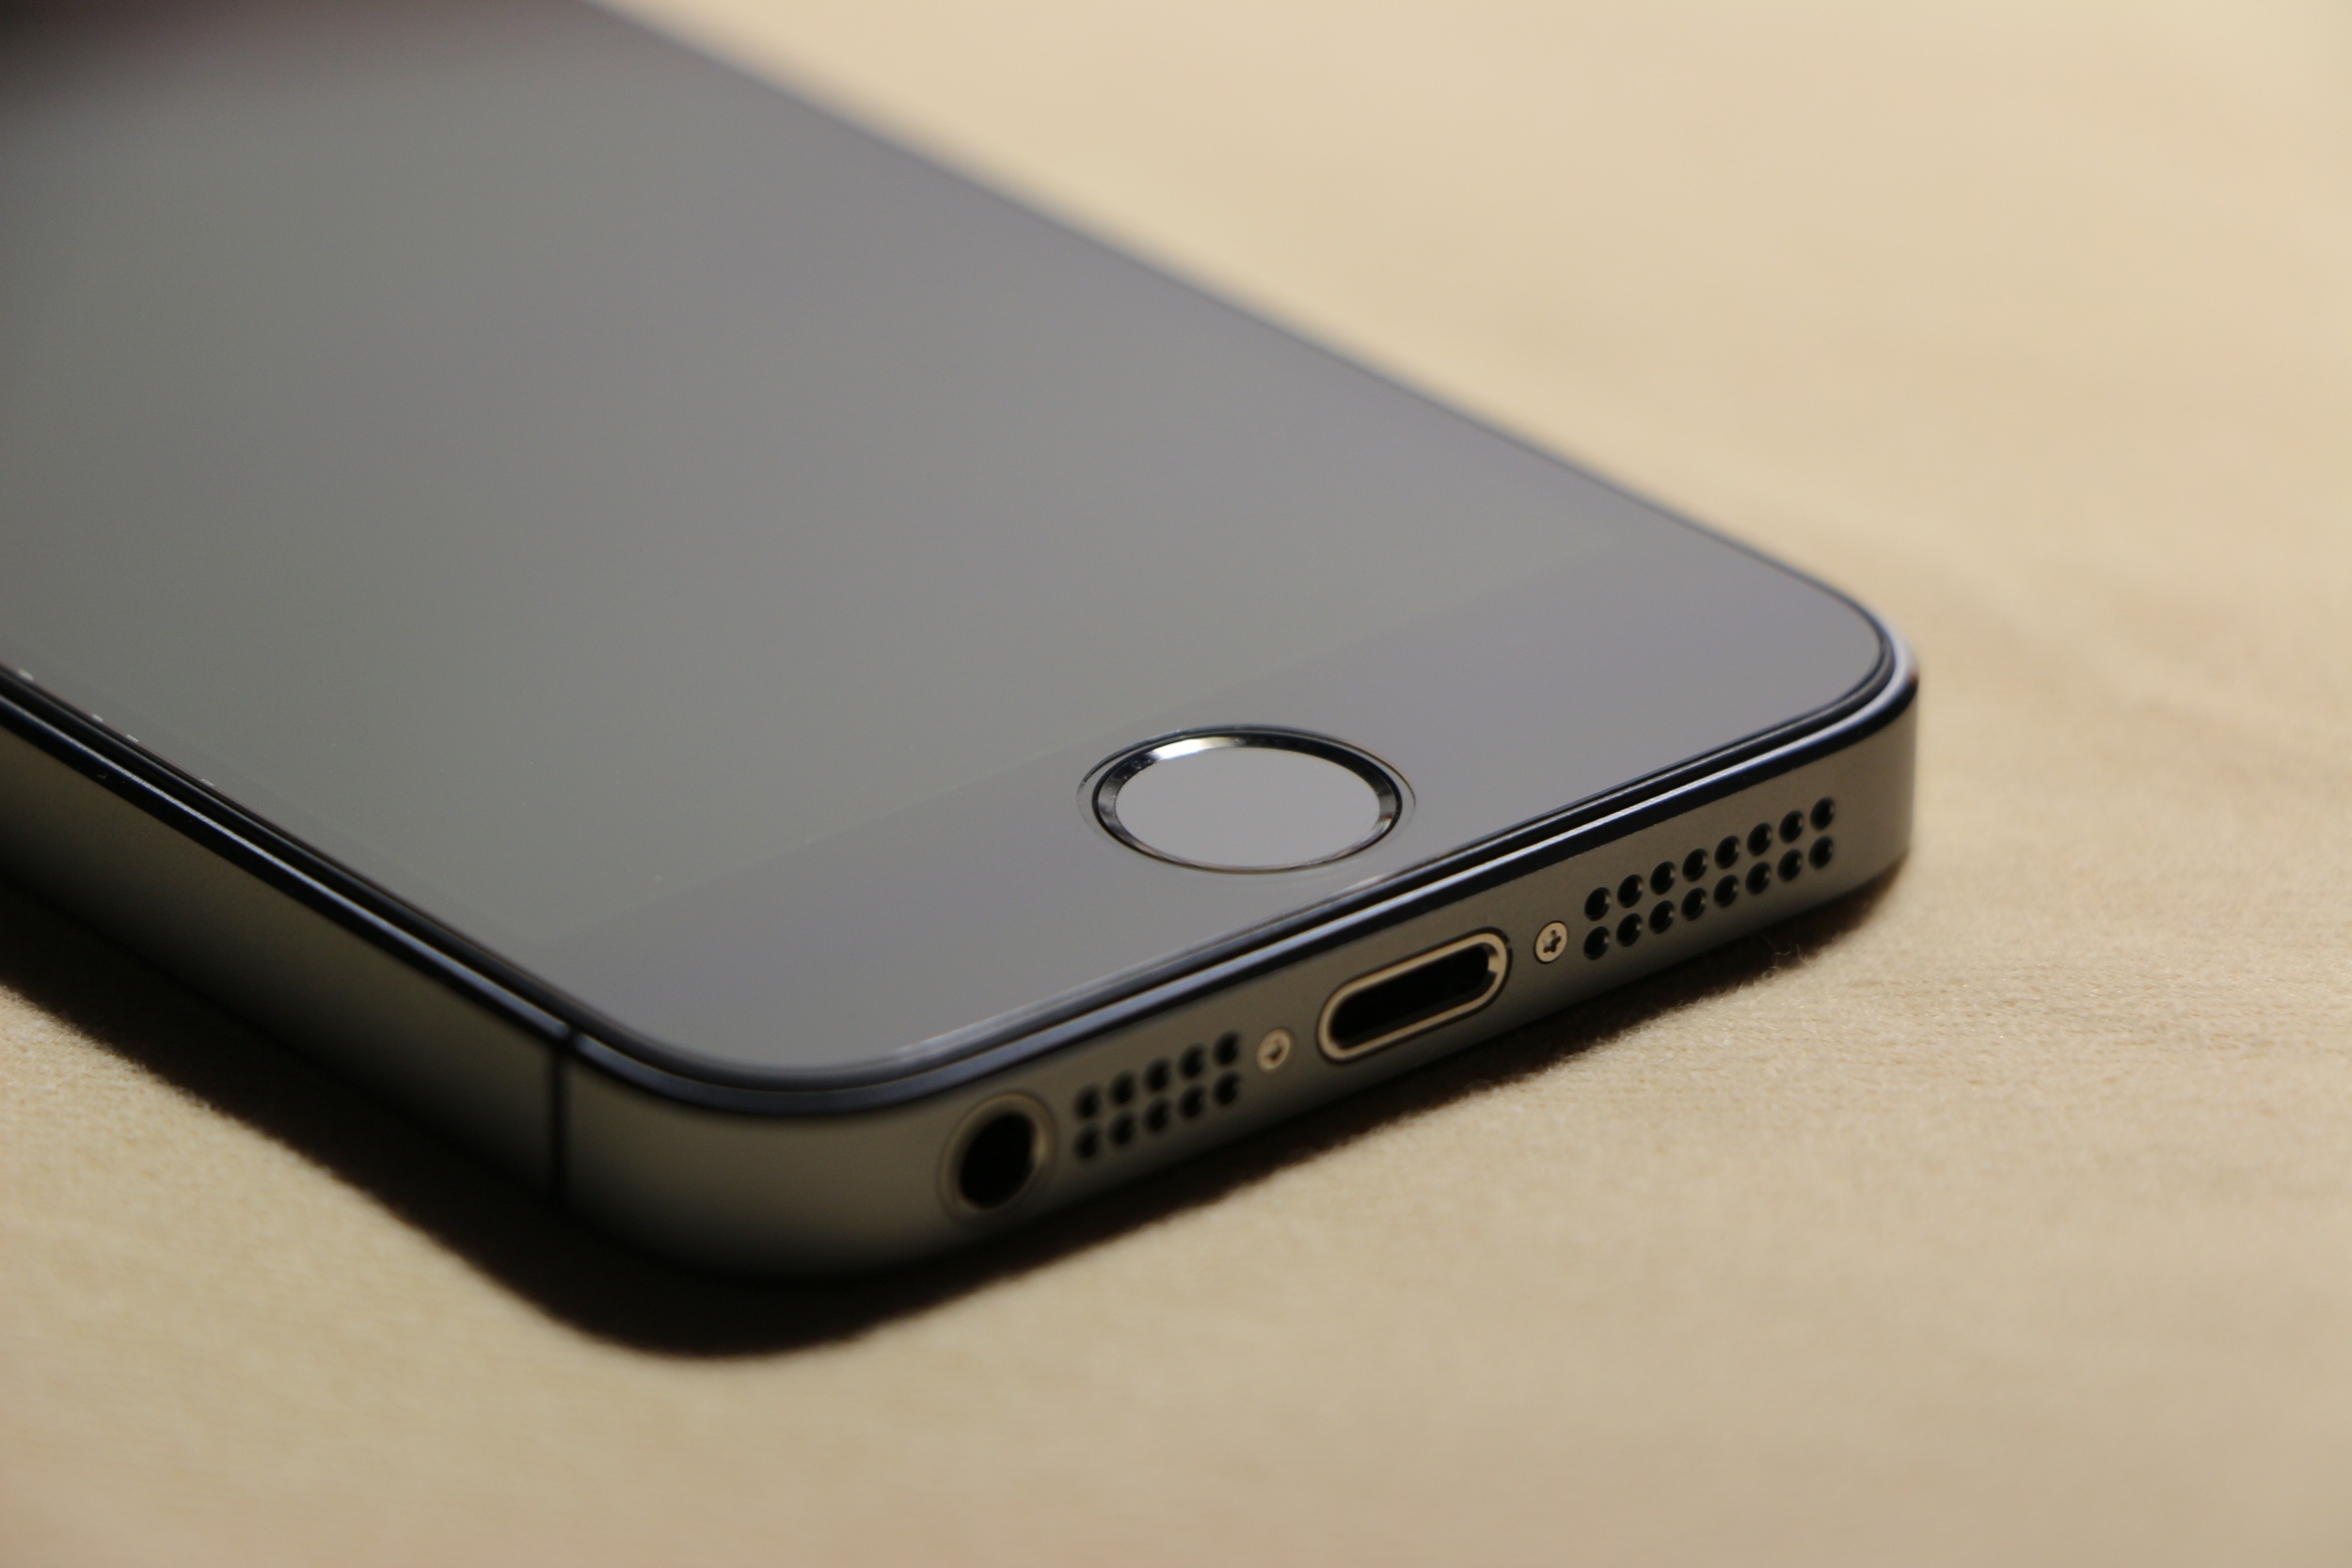
iphone, smartphone, apple, technology, gadget, mobile phone, electronics, multimedia, electronic device, portable communications device, communication device, 5s, phone static photos